Dethridge wheel

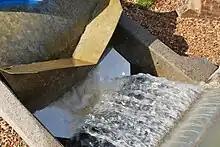
An ornamental Dethridge wheel at Finley, New South Wales

At the start of the 21st century, the Dethridge wheel began to fall into obsolescence. The importance of water management and water allocation systems was being continually investigated. Research was beginning to show that tools such as the Dethridge wheel were too inaccurate and didn't have an outlook of environmental fragility. In 2002, the TCC or "Total Channel Control" system was implemented in several water canals throughout the Northern parts of Victoria, Australia. The TCC was part of a broad effort to modernize the irrigation techniques and to bring more sustainability in open canal water distribution.